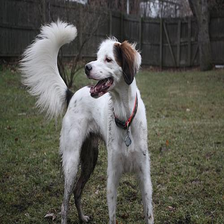
Species: dog
Breed: english setter